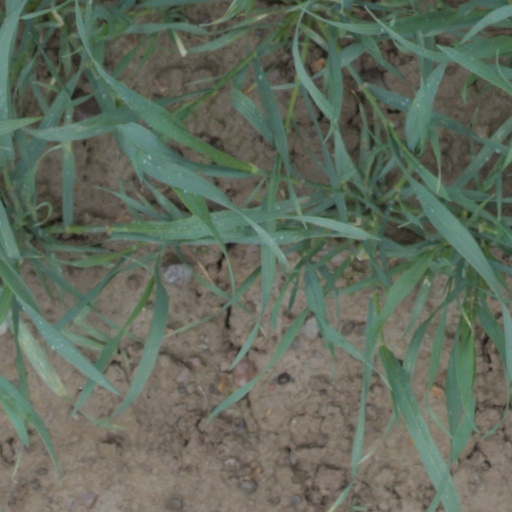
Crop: wheat